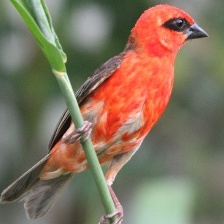
Species: RED FODY
Scientific name: FOUDIA MADAGASCARIENSIS